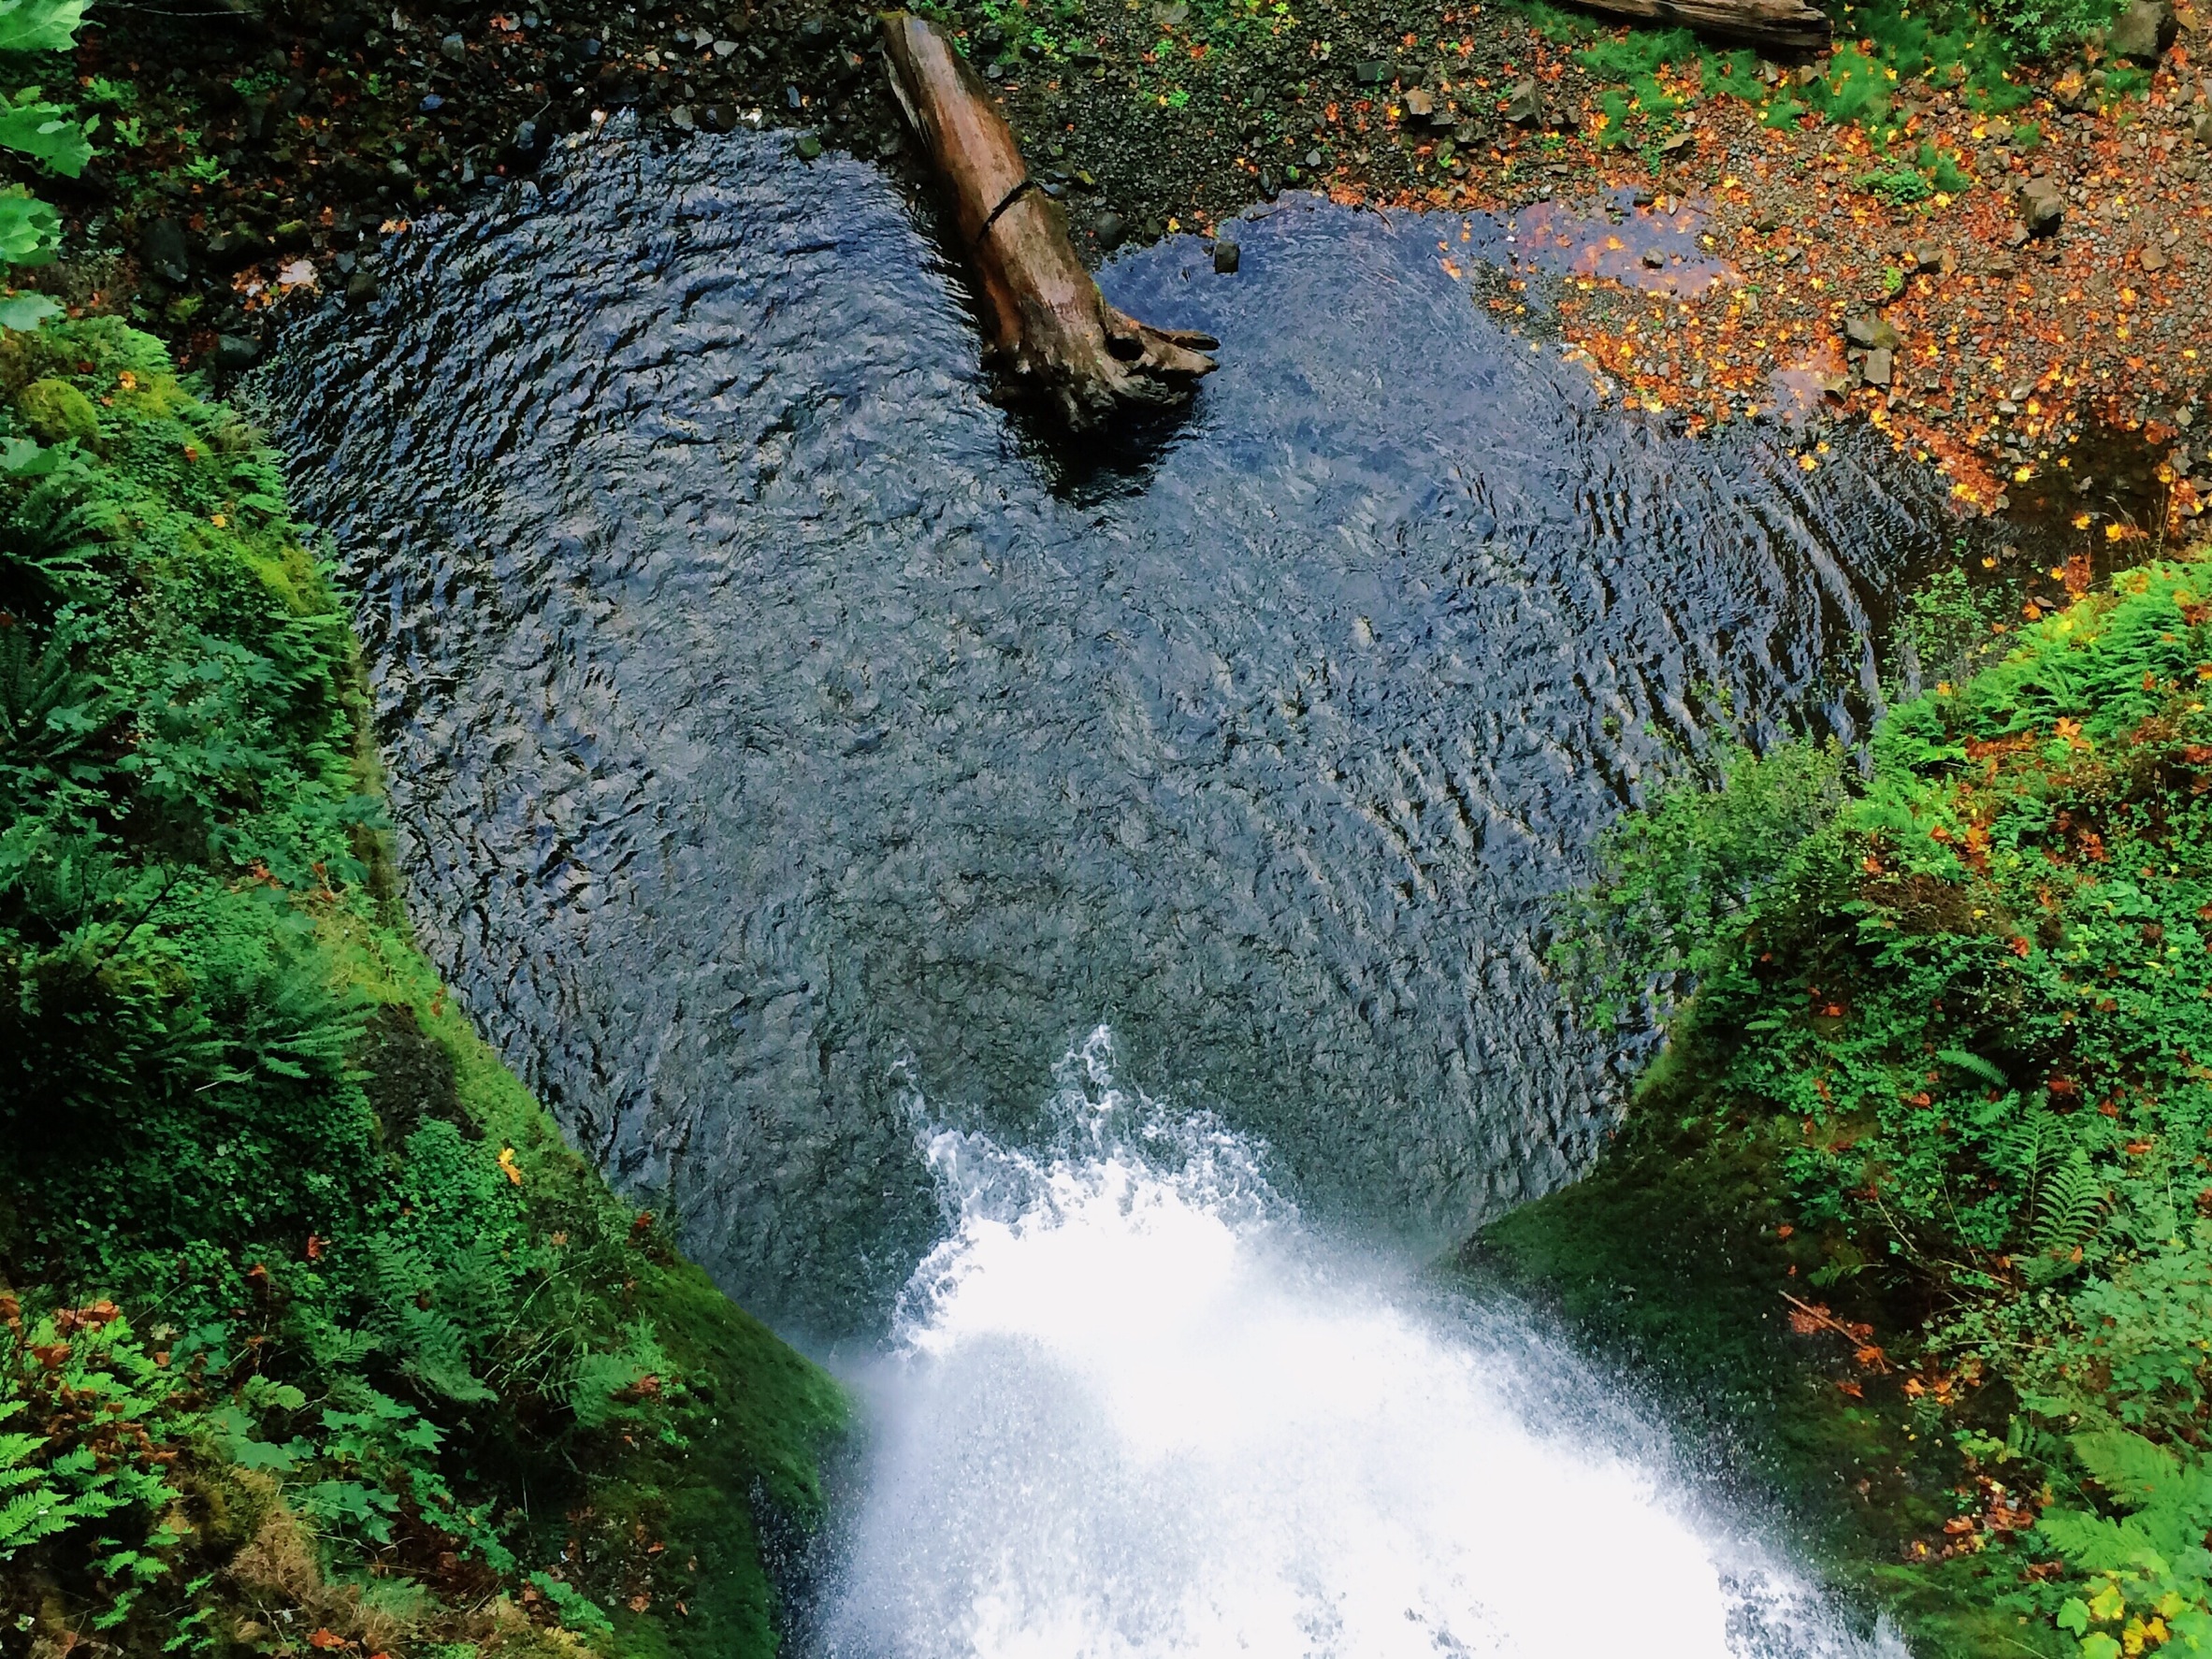
tree, forest, waterfall, stump, pond, environment, stream, natural, scenery, garden, rainforest, woodland, fallen leaves, water feature, watercourse